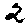
Label: 2